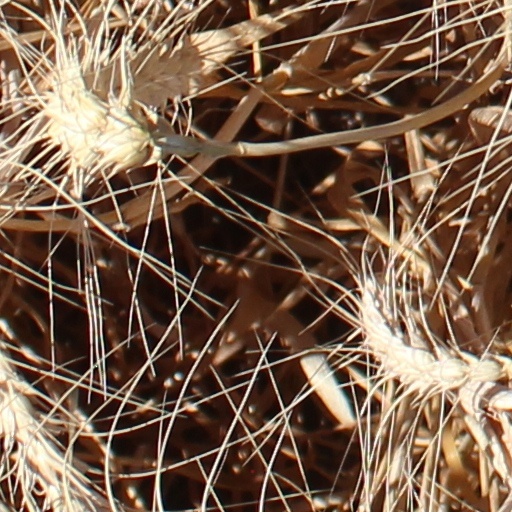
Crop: wheat